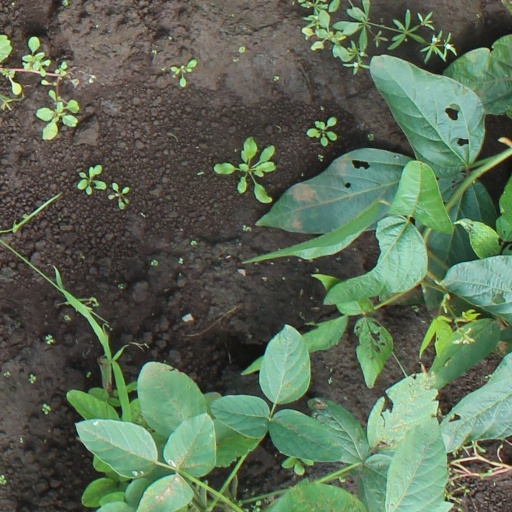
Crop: soybean